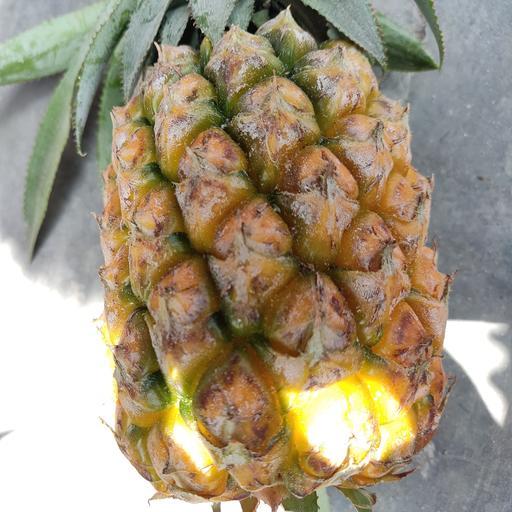
Crop type: Pineapple